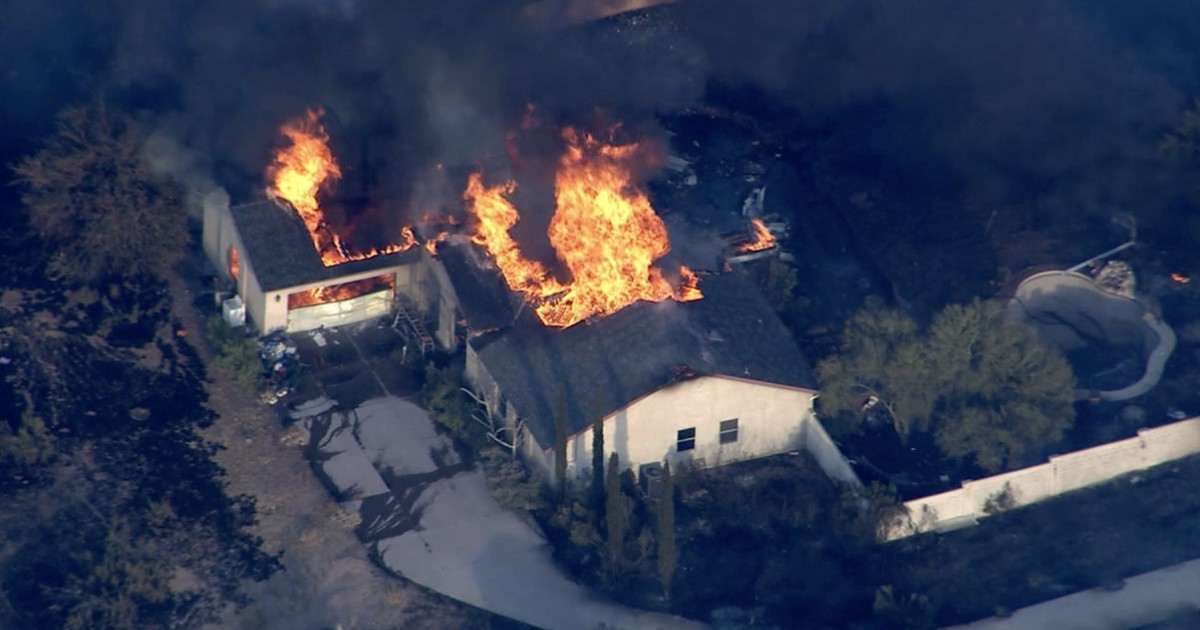
Fire: yes
Smoke: yes